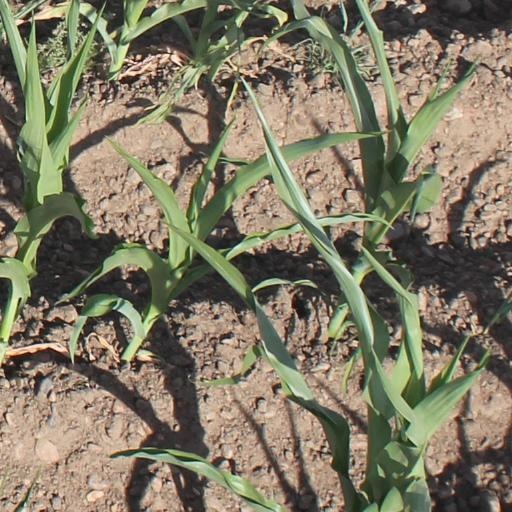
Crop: maize; corn